Carmel-by-the-Sea, California

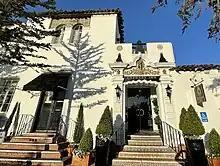
La Ribera Hotel (now Cypress Inn), built 1929

Carmel-by-the-Sea experiences a cool summer Mediterranean climate (Köppen climate classification "Csb") normal in coastal areas of California. Summers are typically mild, with overcast mornings produced by marine layer clouds which can bring drizzles that typically give way to clear skies in the afternoon.